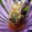
Label: bee